Johann Jacob Ferber

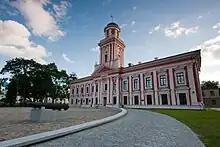
Academia Petrina in Jelgava, where Ferber held the chair in chemistry and natural history 1774–1783

After graduation, Ferber was employed at the Swedish Board of Mines, spent some time visiting Swedish mines, and briefly returned to his native city. However, already in 1765 he set out on his first long trip abroad. He would henceforth spend most of his life travelling through Europe. His first destination was Berlin, where he stayed for some time to continue his studies under the tutelage of Andreas Sigismund Marggraf and Johann Friedrich Pott. The following years, 1768 to 1771, he spent visiting important mining districts in present-day Germany (the Harz and Palatinate regions, and Bavaria), as well as in Holland, Bohemia, Cornwall, Derbyshire, France, and particularly Hungary. While in England, he declined an offer to join Daniel Solander in accompanying James Cook on the First voyage of James Cook. In Hungary, he met mineralogist Ignaz von Born, who would remain a life-long friend.